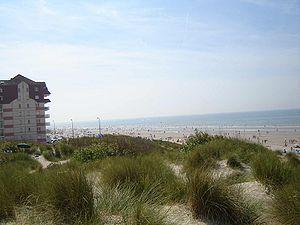
Le Westhoek français, appelé également Flandre flamingante, est un territoire situé en France qui correspond à la partie ouest du Westhoek et à la partie nord de la Flandre française.